Bela Jenbach

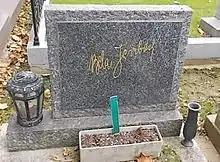
Jenbach's headstome

Jenbach came to Vienna at the age of 18. At first he kept himself busy with casual work. He invested his earnings in speech lessons and proved to be an extremely talented student, as he managed to lose his accent in a very short time. The foundation for his career was laid and he was engaged by the Vienna Burgtheater. He took this opportunity to change his name from Jacobowicz to Jenbach. He hoped for greater recognition and did not want to be immediately associated with his Jewish roots.